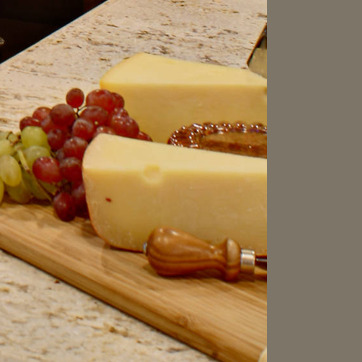
Material: food